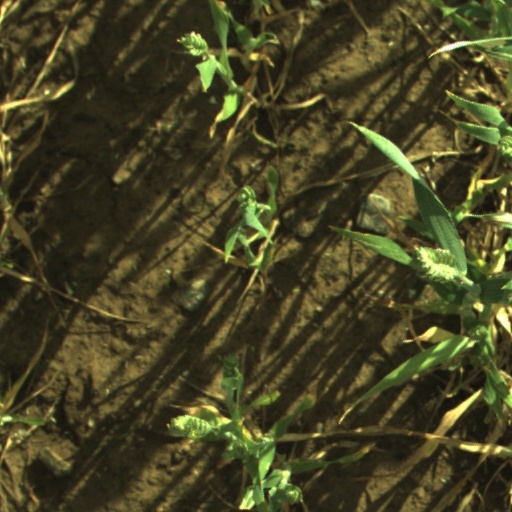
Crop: wheat